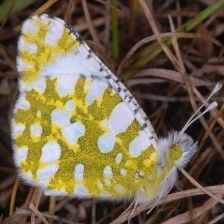
Species: EASTERN DAPPLE WHITE
Butterfly family (ImageNet category): cabbage_butterfly